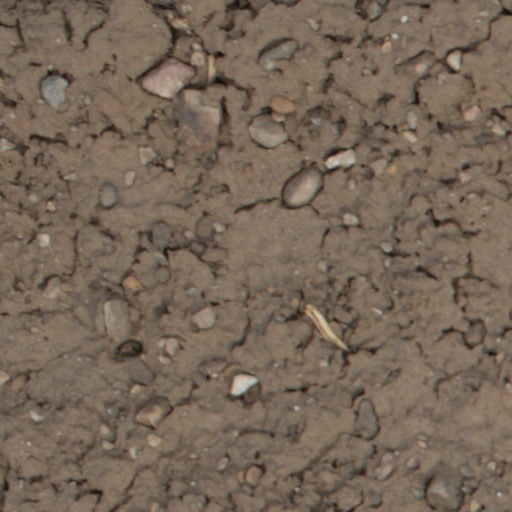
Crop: wheat